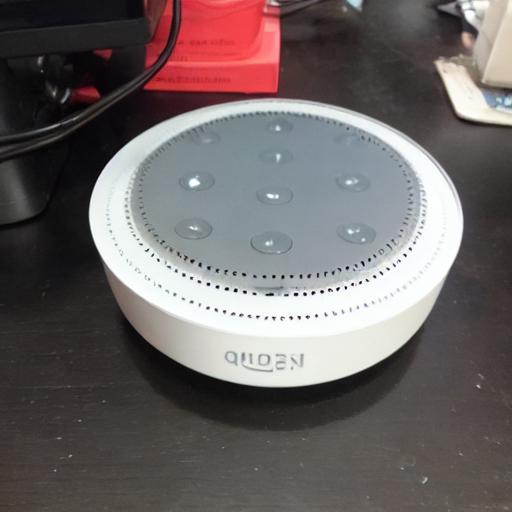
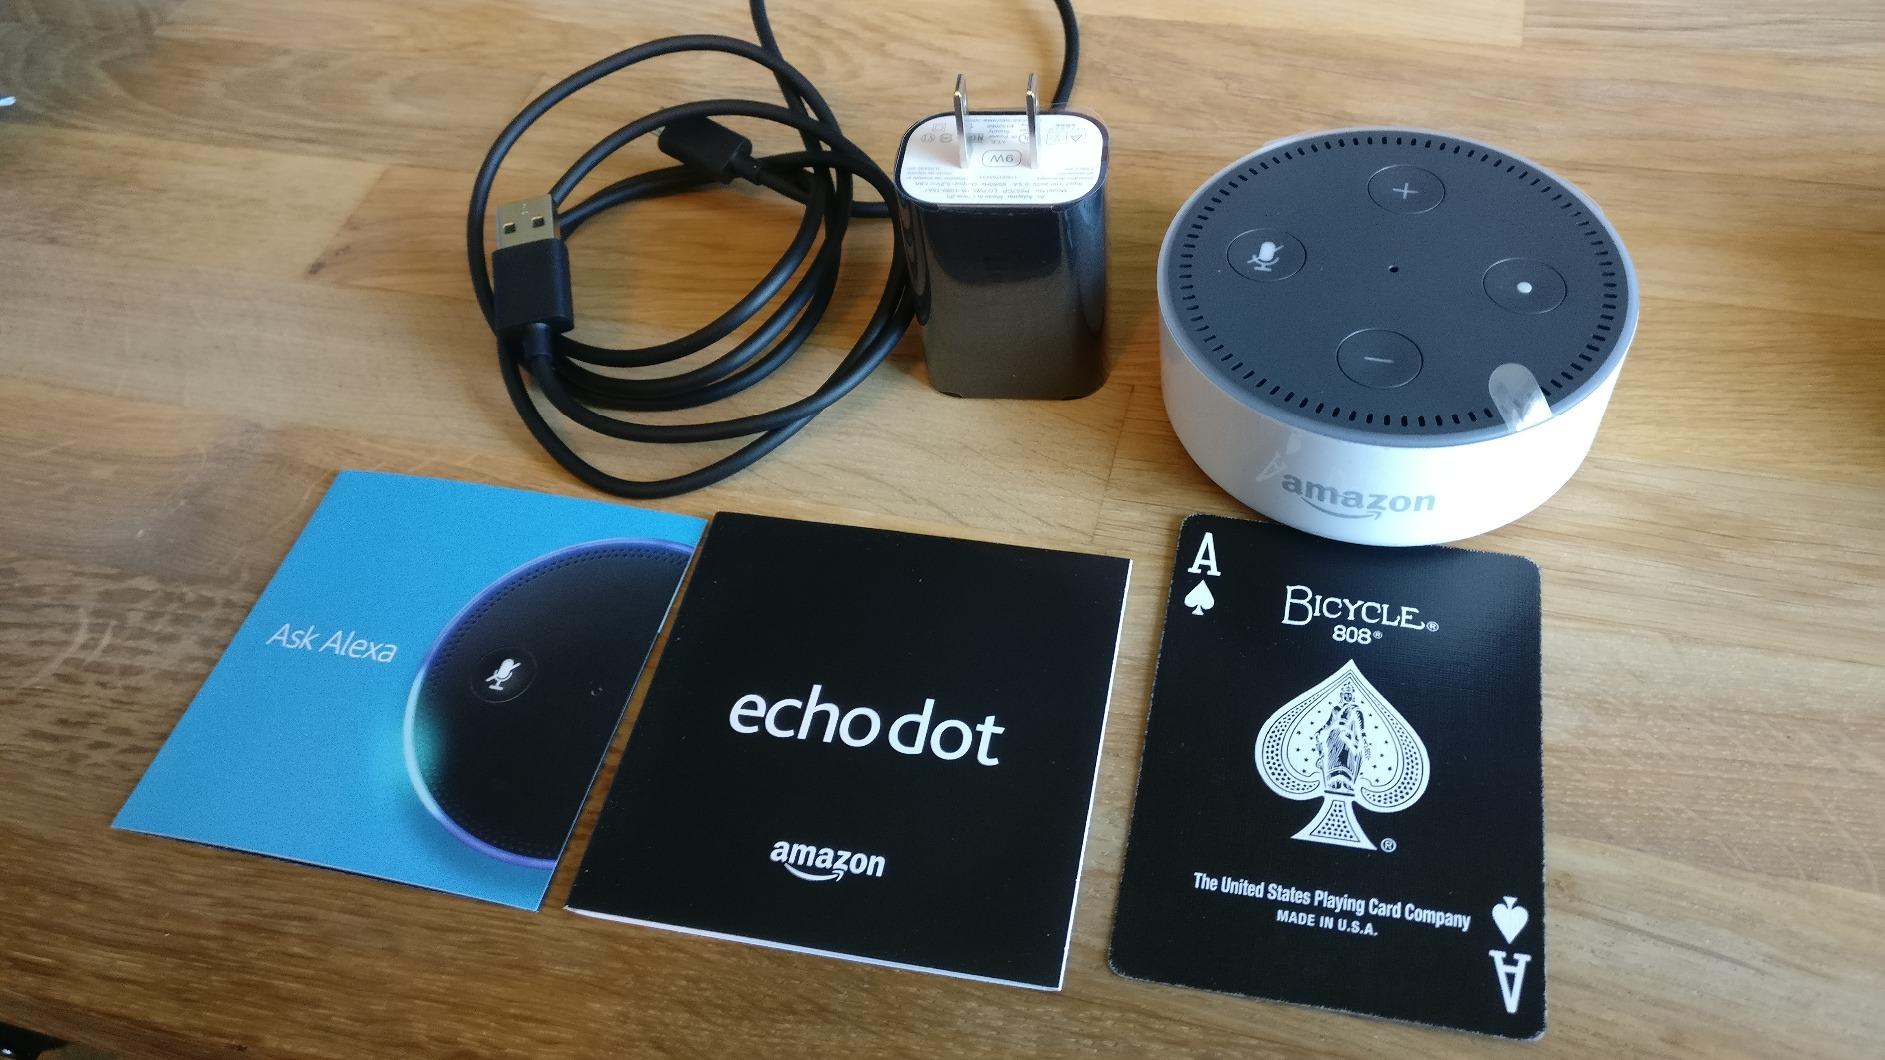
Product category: speaker
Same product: no